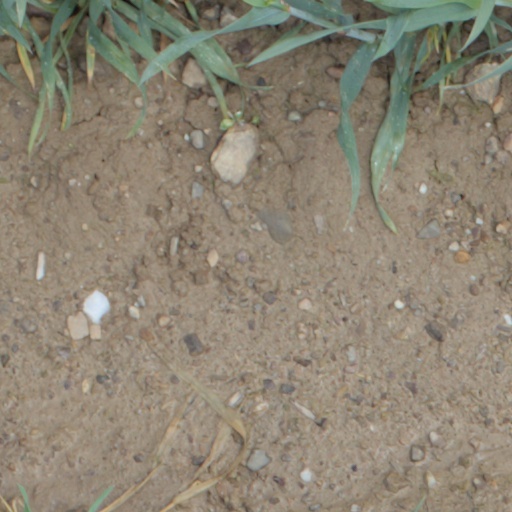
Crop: wheat